Ahmed Raissouni

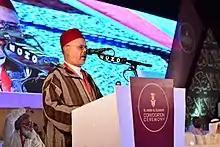
Raïssouni speaking at al-Jamia al Islamia University, India

Raïssouni founded the Islamic Future Association (LAI) in 1994. The LAI later merged with the Reform and Renewal Movement, led by Abdelilah Benkirane, creating the (MUR) in 1996. He presided the MUR until his resignment in 2003. Raïssouni was the editor-in-chief of the daily newspaper Attajadid from 2000 until 2004.